Abbe Borg

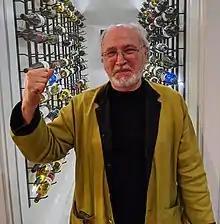

Abbe Borg (born 11 February 1943), known online as DieHardBirdie, or Abbe Drakborg, is a Swedish gamer who is considered the ‘world’s oldest esports champion’. He lives in Stockholm, Sweden.